Etton, East Riding of Yorkshire

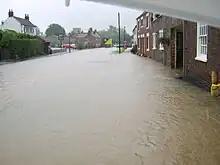
Main Street, flooded in June 2007

In 1823 Etton was in the Wapentake of Harthill. The village had a population of 380, with occupations including nine farmers, two shopkeepers, a carpenter & wheelwright, a boot & shoe maker, a tailor, a corn miller, and the landlord of the Light Dragoon public house. There were two gentlemen, one gentlewoman, a Lady, a vicar, and a schoolmaster who was also the parish clerk. Once a week two carriers operated between the village and Beverley. The patron of the village Church of St Mary was the Archbishop of York.